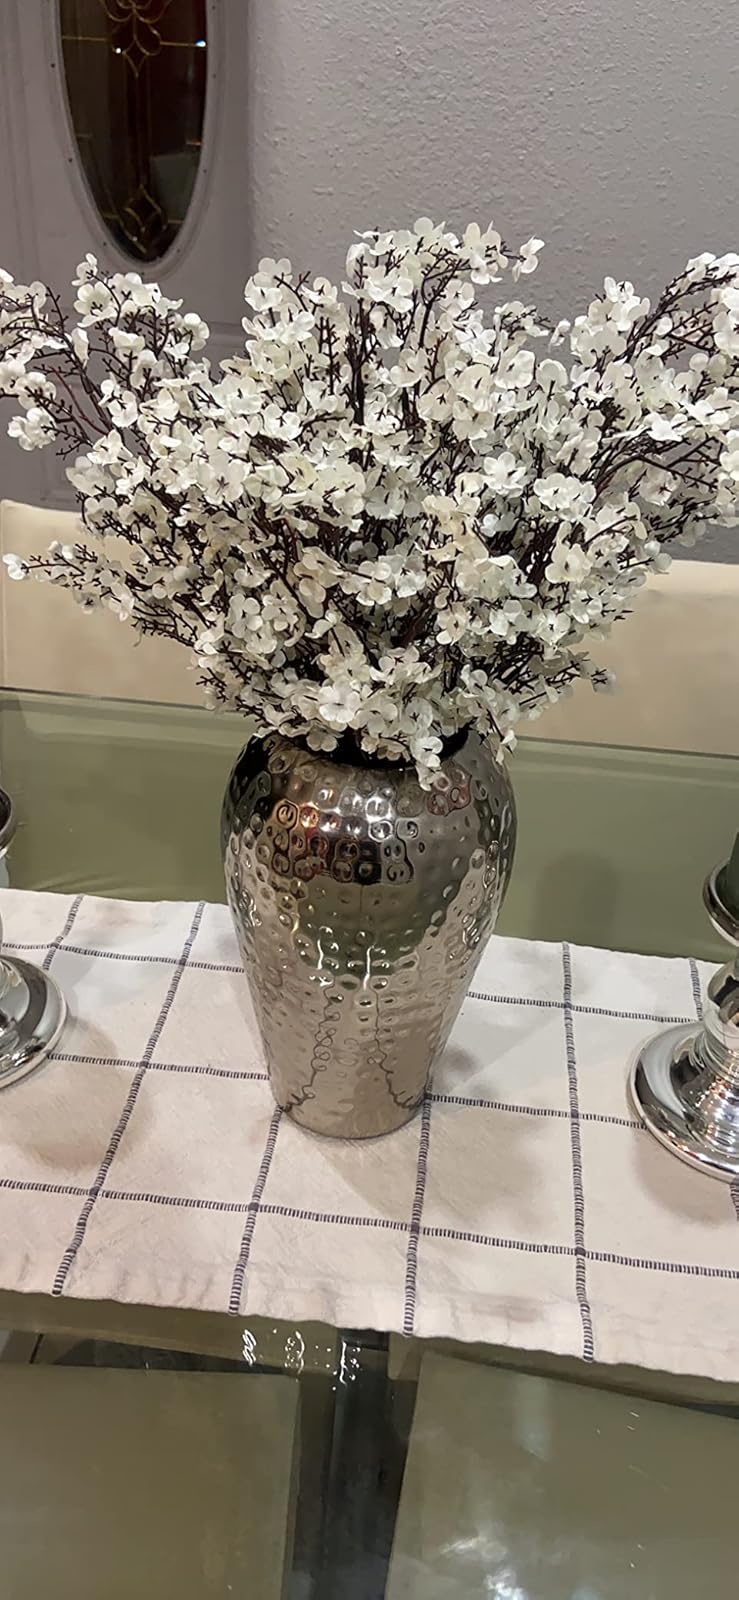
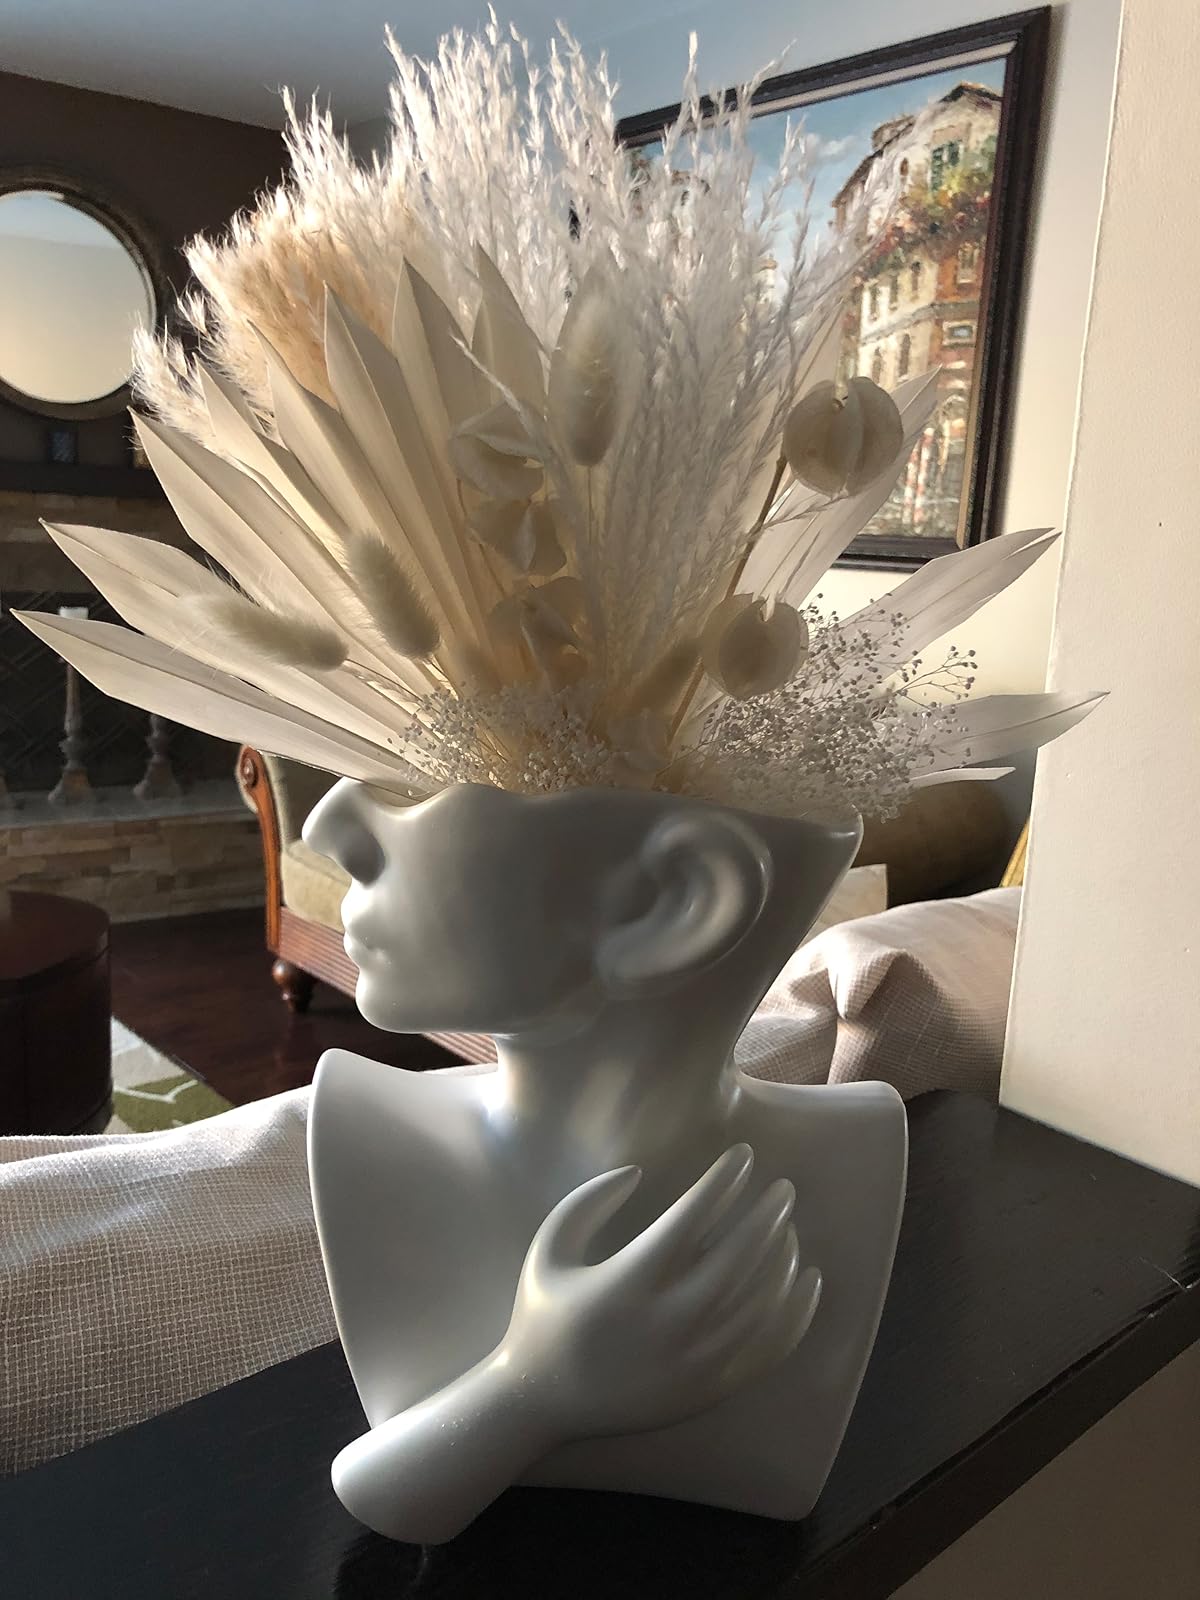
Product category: vase
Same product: no